Utut Adianto

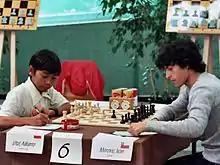
Utut and Iván Morovic, Junior Chess World Championship 1980 at Dortmund

In recent years, Adianto had to cut down on his chess activities as he has been proactively involved in politics and government activities. On 9 May 2009, he was elected to the People's Representative Council (DPR), the lower house of Indonesia's bicameral parliament. He became deputy speaker of the DPR on 20 March 2018. He was reelected in 2024 with 116,794 votes.